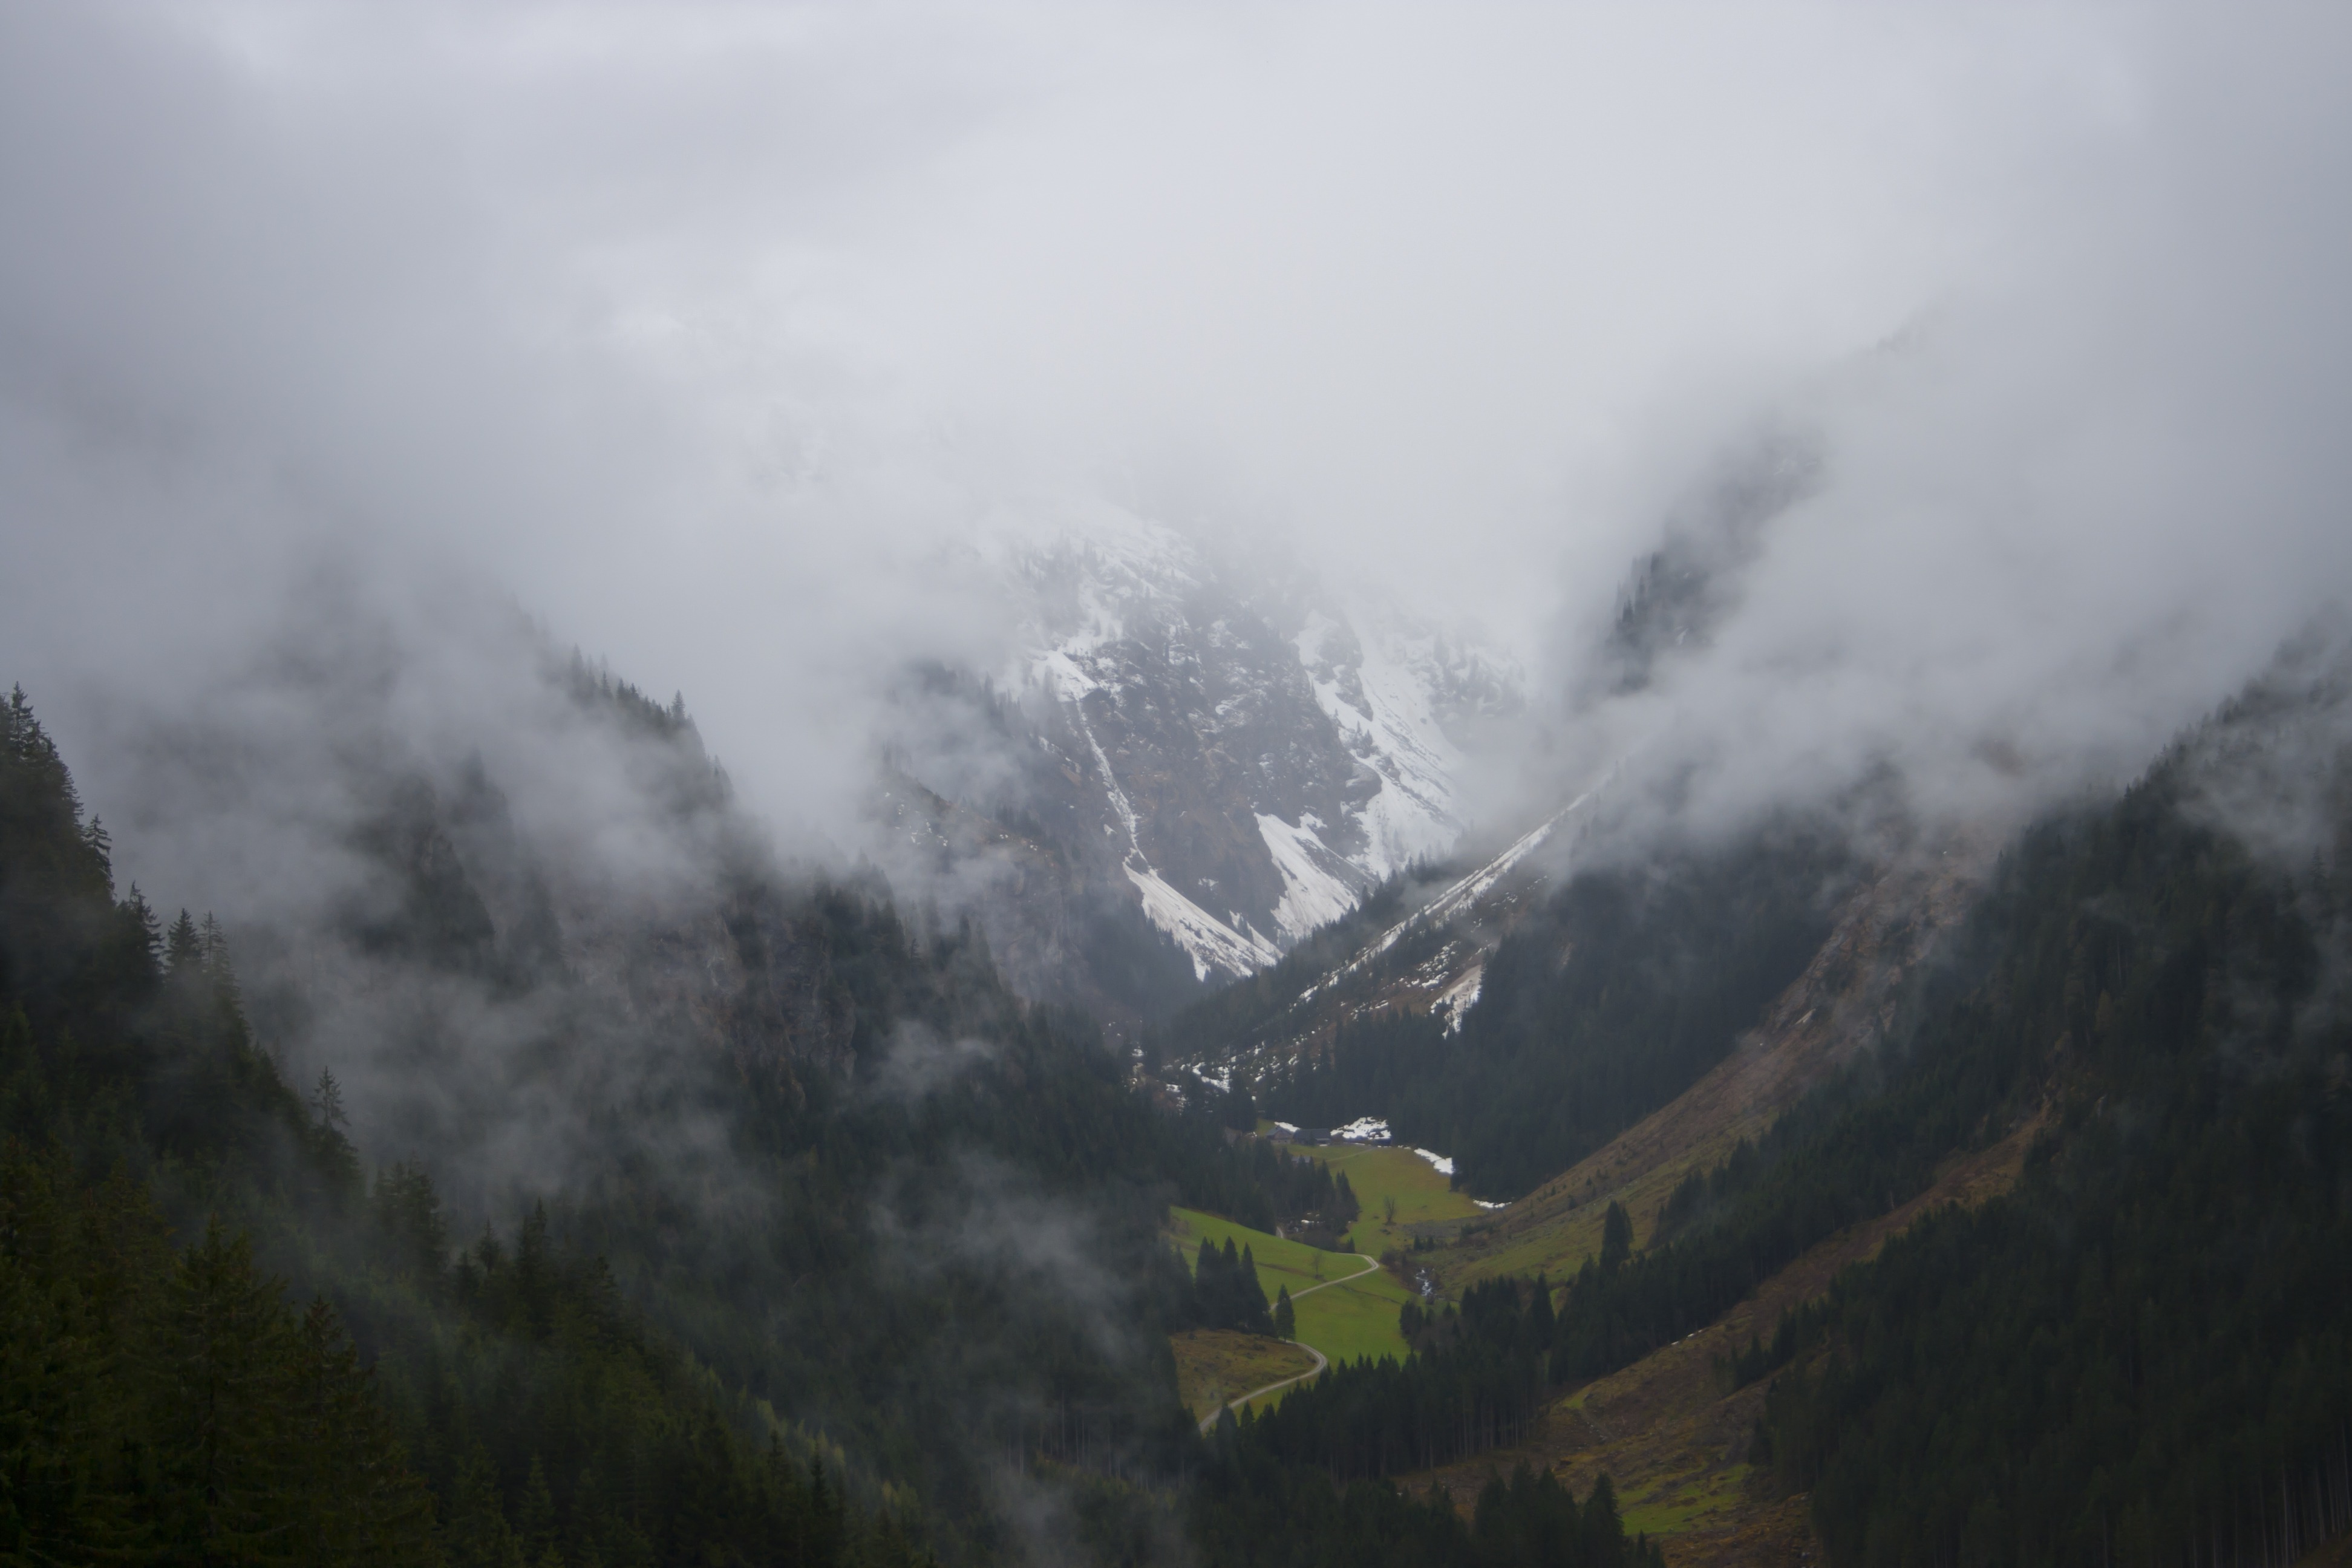
landscape, nature, mountain, cloud, fog, mist, hill, valley, mountain range, environment, weather, ridge, summit, clouds, mountains, alps, plateau, landform, geographical feature, atmospheric phenomenon, mountainous landforms, geological phenomenon